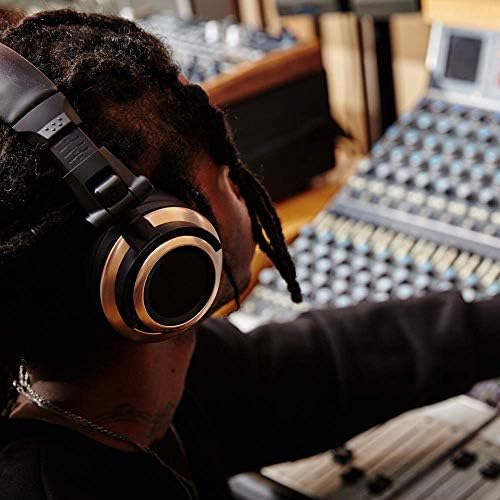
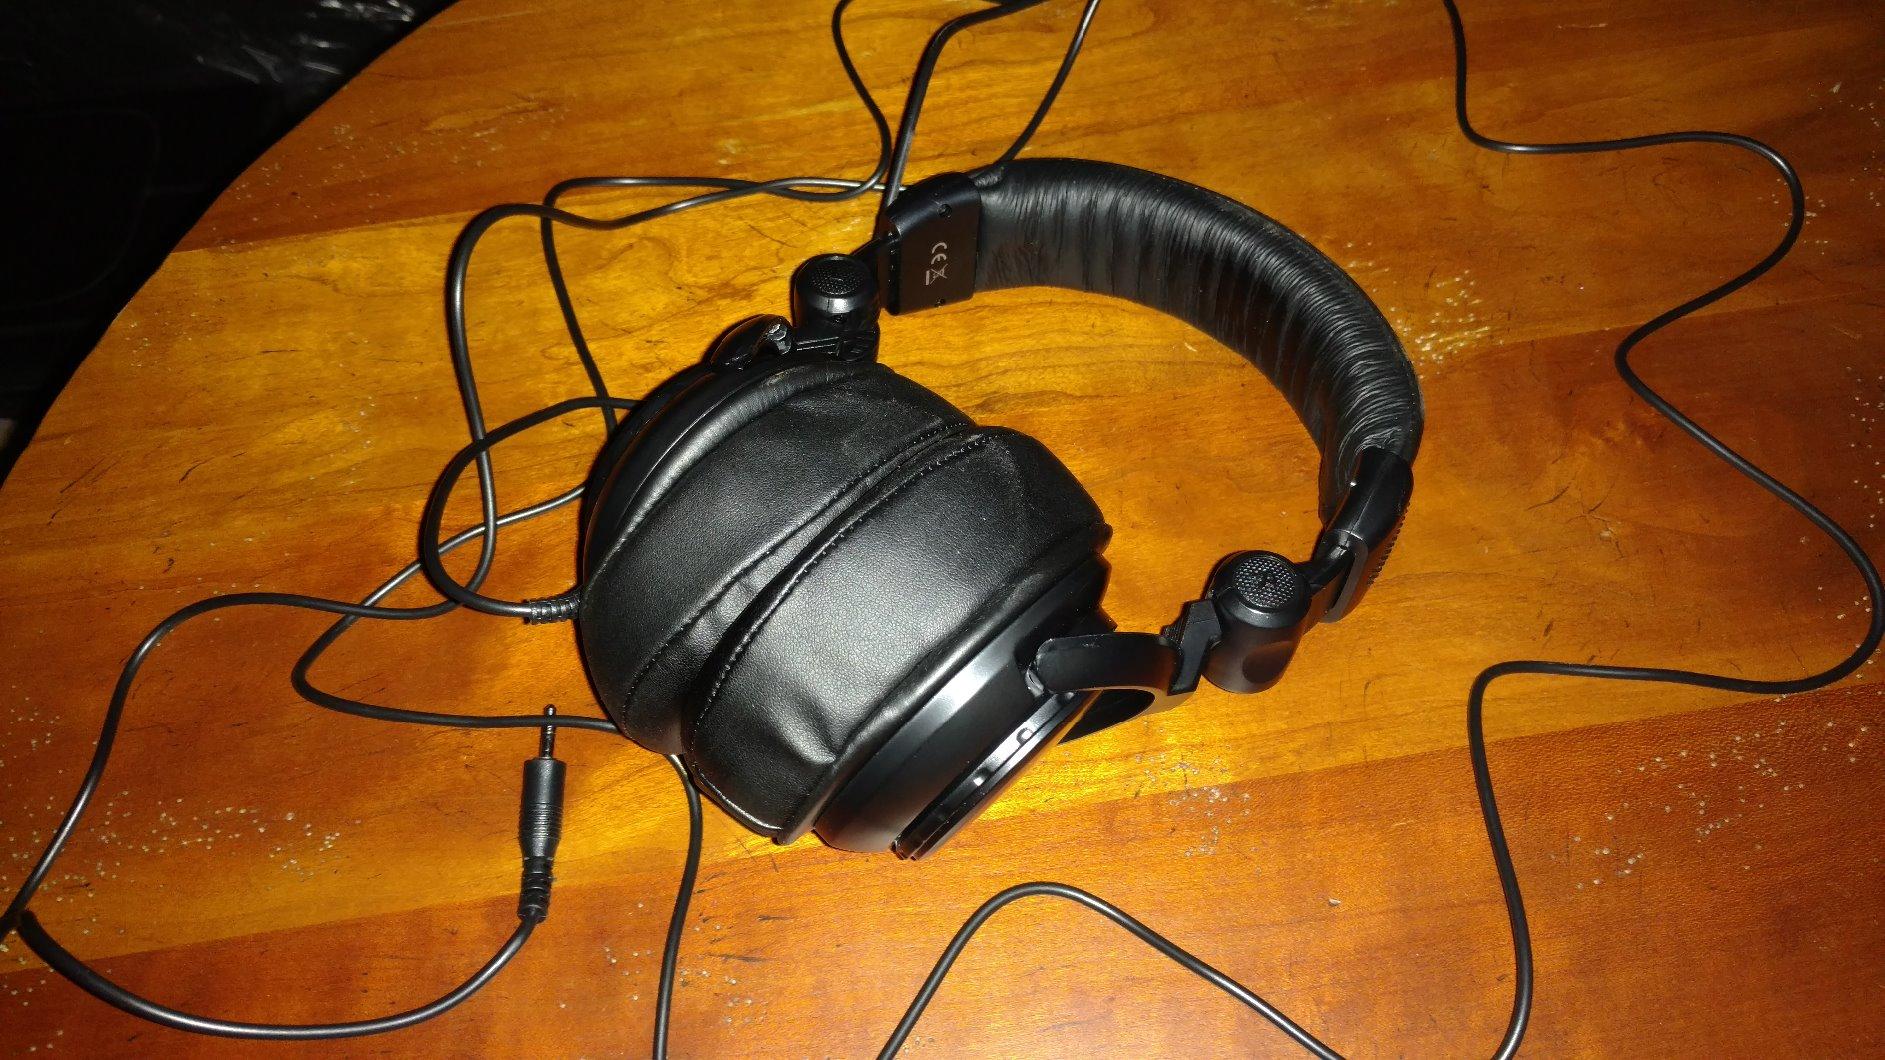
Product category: headphones
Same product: no